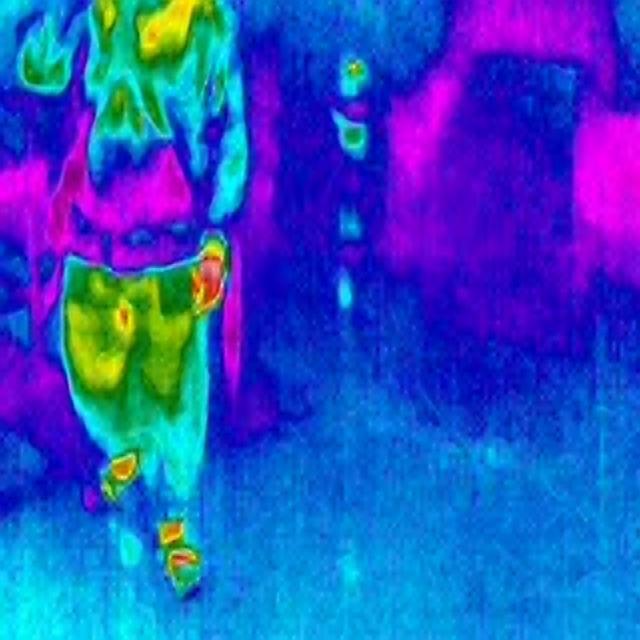
Detected objects:
label: person